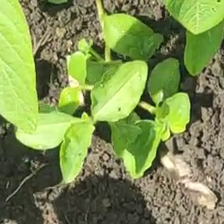
Weed species: Kena_(Commplina_benghalensio)